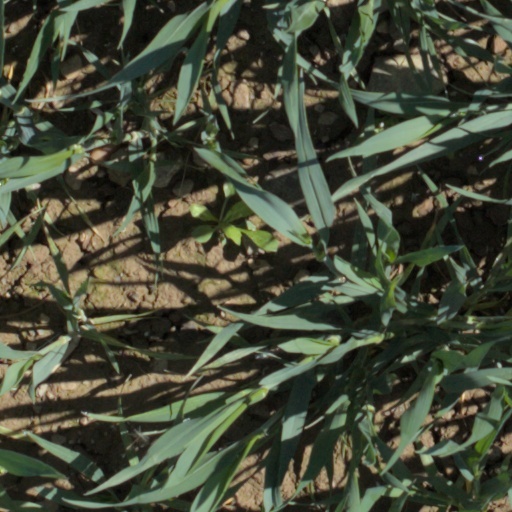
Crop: wheat